Josephine Earp

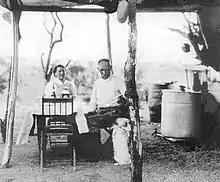
Wyatt and Josephine Earp in their ramada near their mining claim outside Vidal, California: This is the only confirmed picture of the two of them together.

Wyatt and Josie returned to Los Angeles on December 13, 1901, and stayed at the Hollenbeck Hotel. They had an estimated $80,000, a relative fortune (equivalent to about $ today). In February 1902, they arrived in Tonopah, Nevada, known as the "Queen of the Silver Camps," where silver and gold had been discovered in 1900 and a boom was under way. He opened the Northern Saloon in Tonopah and served as a Deputy U.S. Marshal under Marshal J.F. Emmitt.